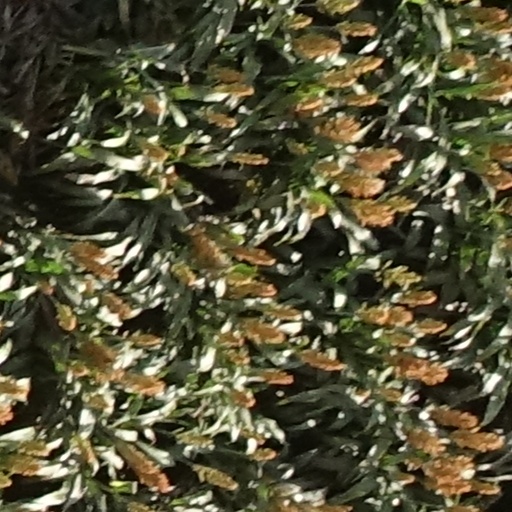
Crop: sorghum